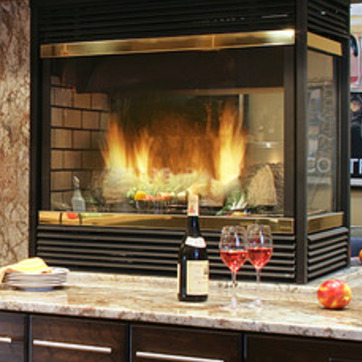
Material: other